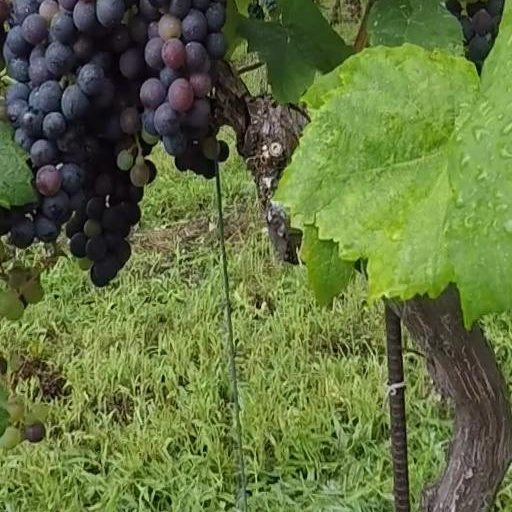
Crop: grape